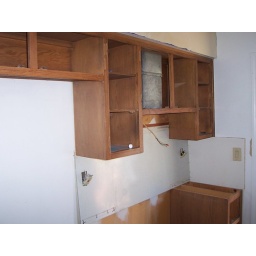
This is a shot of the wall cabinets above the stove and fridge. I had just removed the appliances.